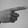
ASL letter: G